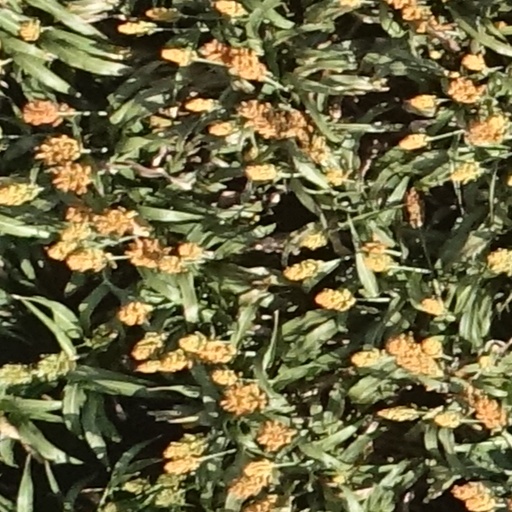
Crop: sorghum